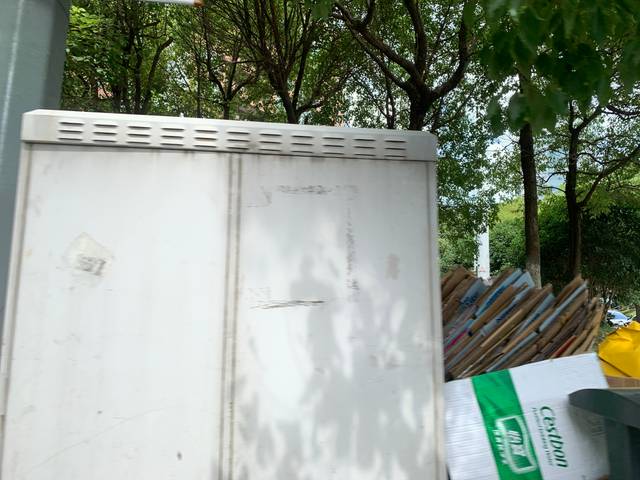
Region: China
Coordinates: 31.218, 121.536